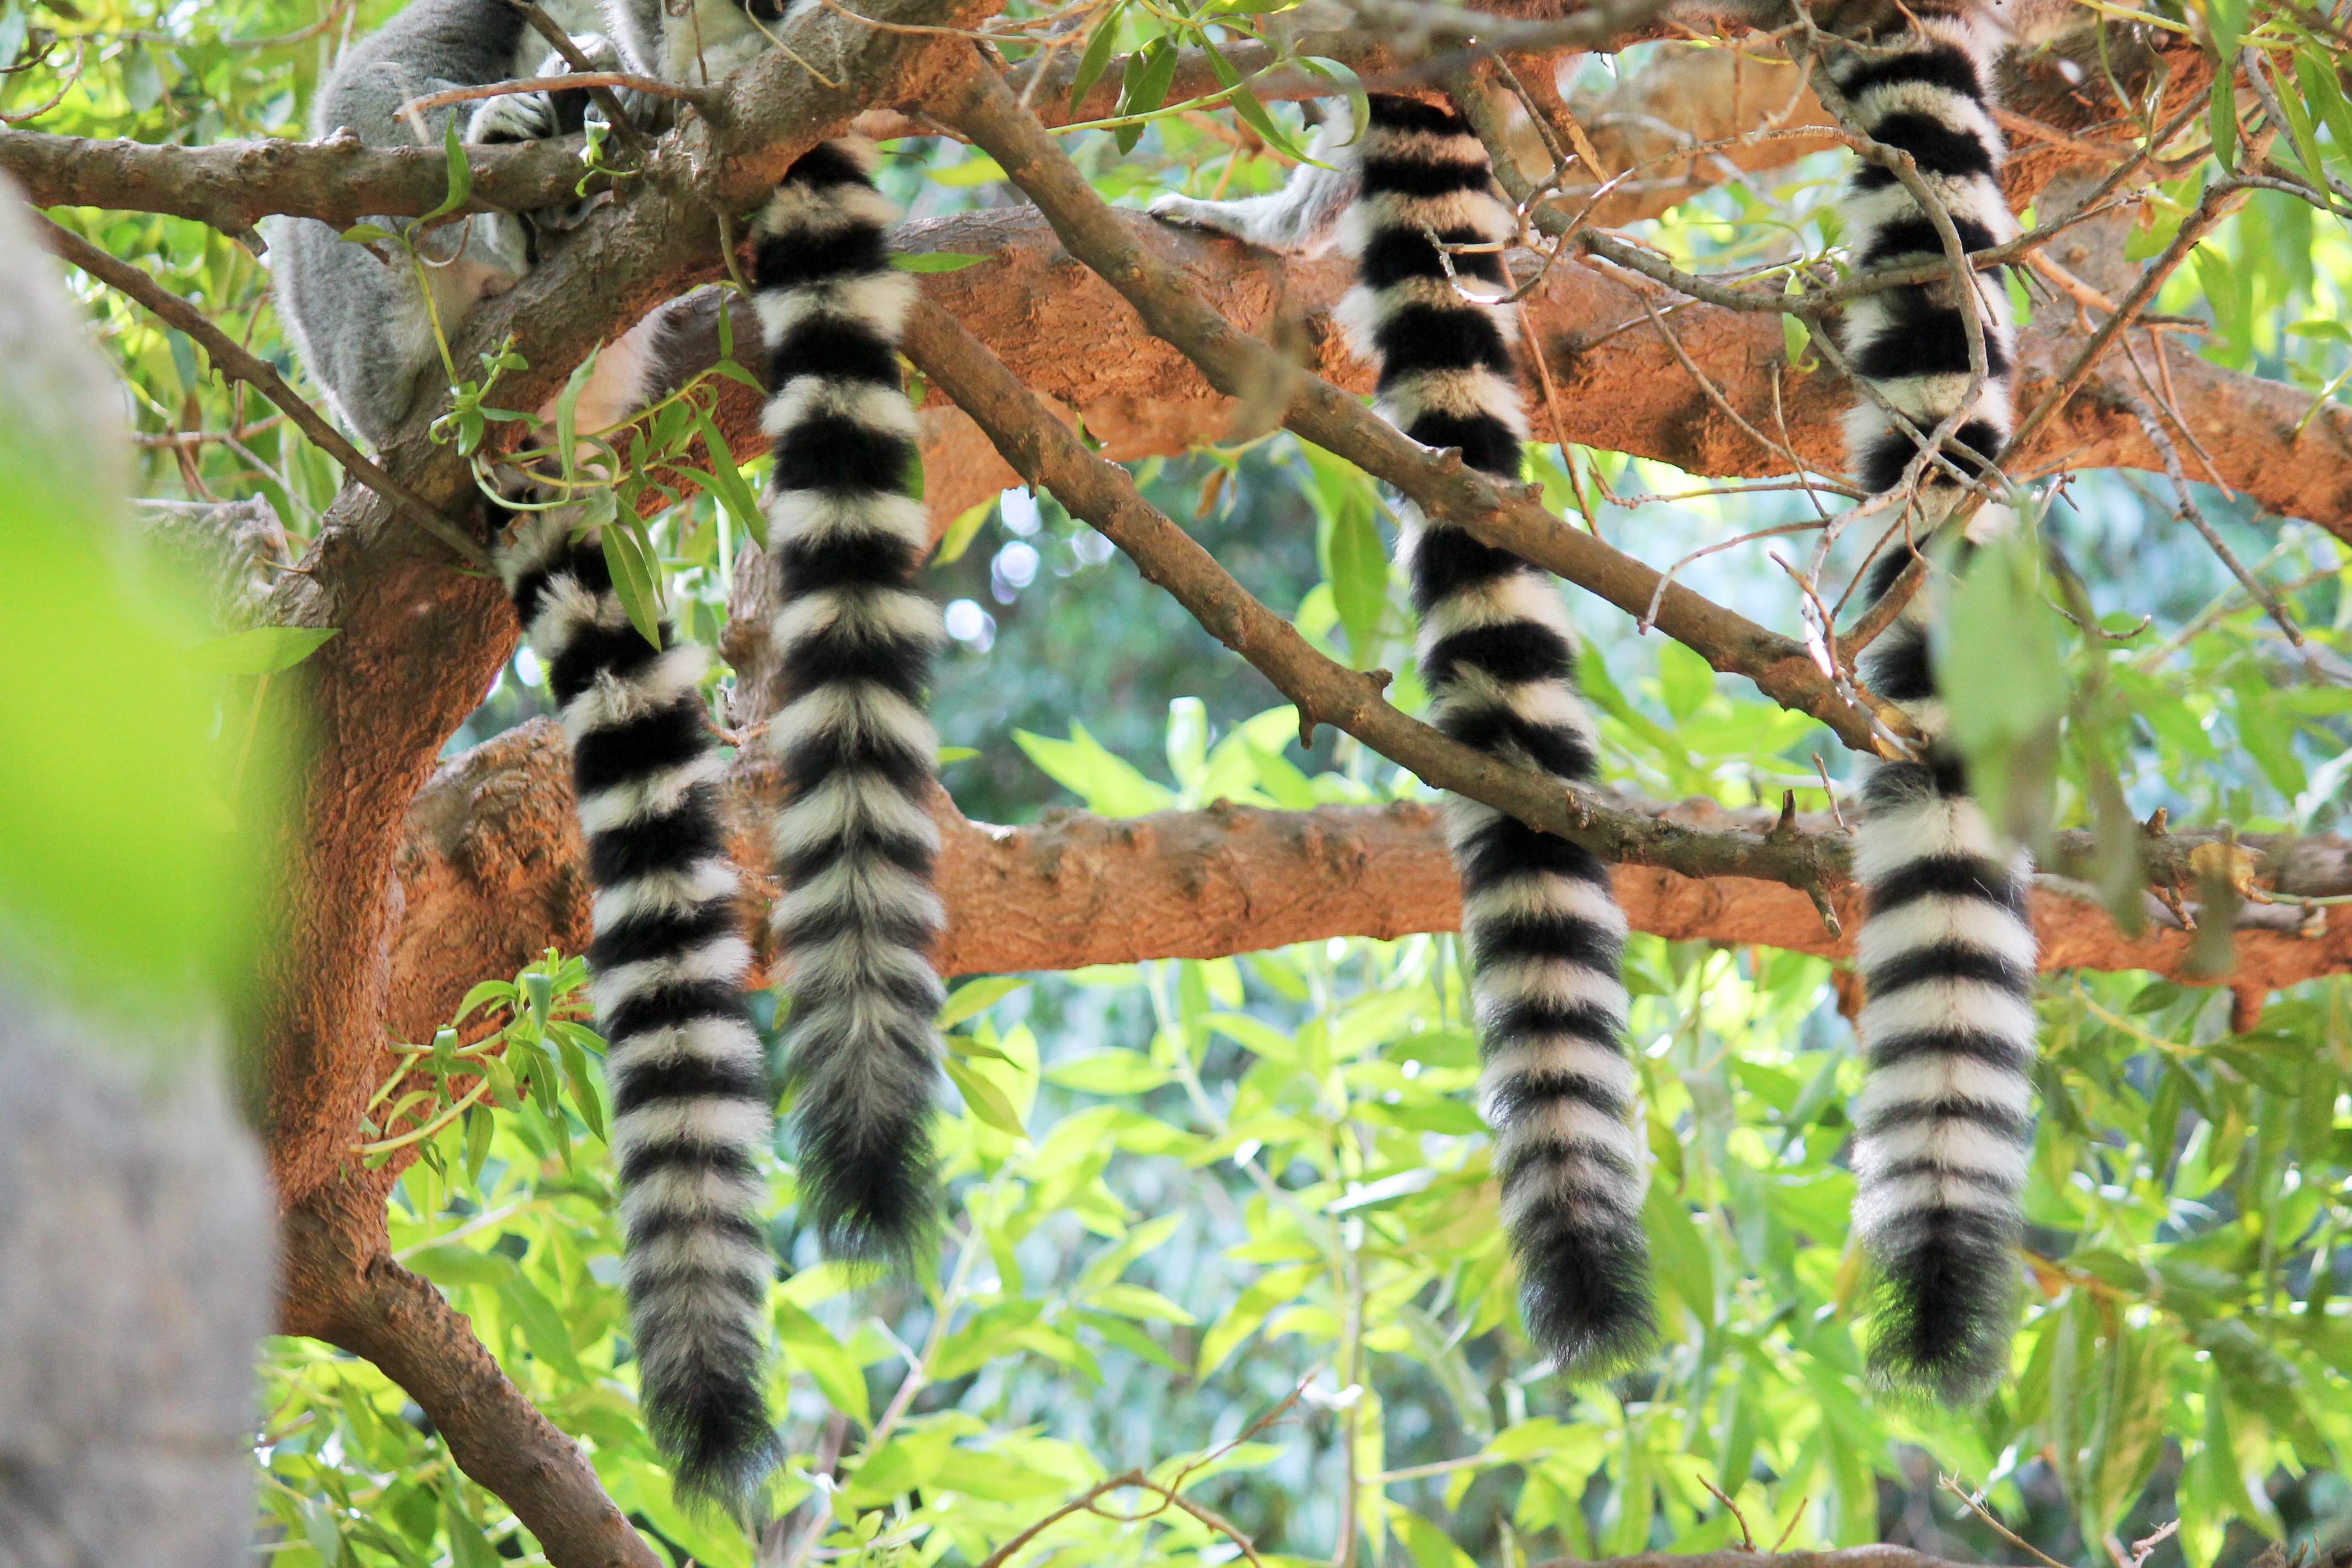
nature, branch, animal, wildlife, jungle, insect, fauna, invertebrate, caterpillar, mono, animals, rainforest, lemur, animal world, tails, exotic animal